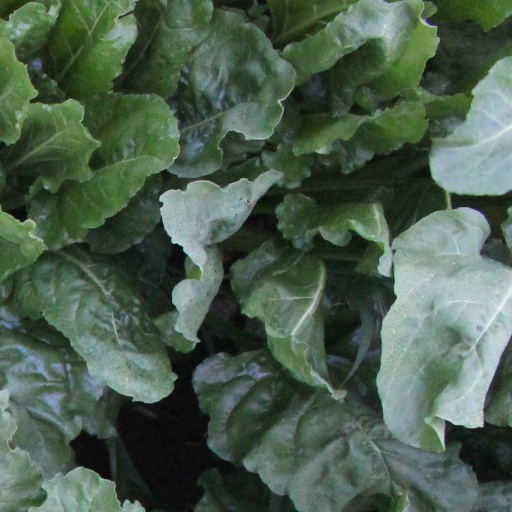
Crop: sugar beet